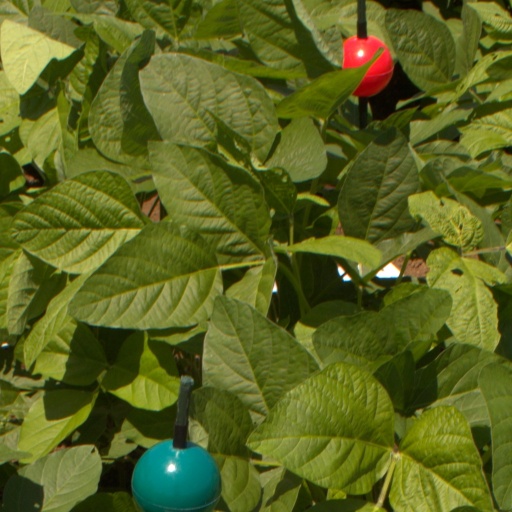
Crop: soybean